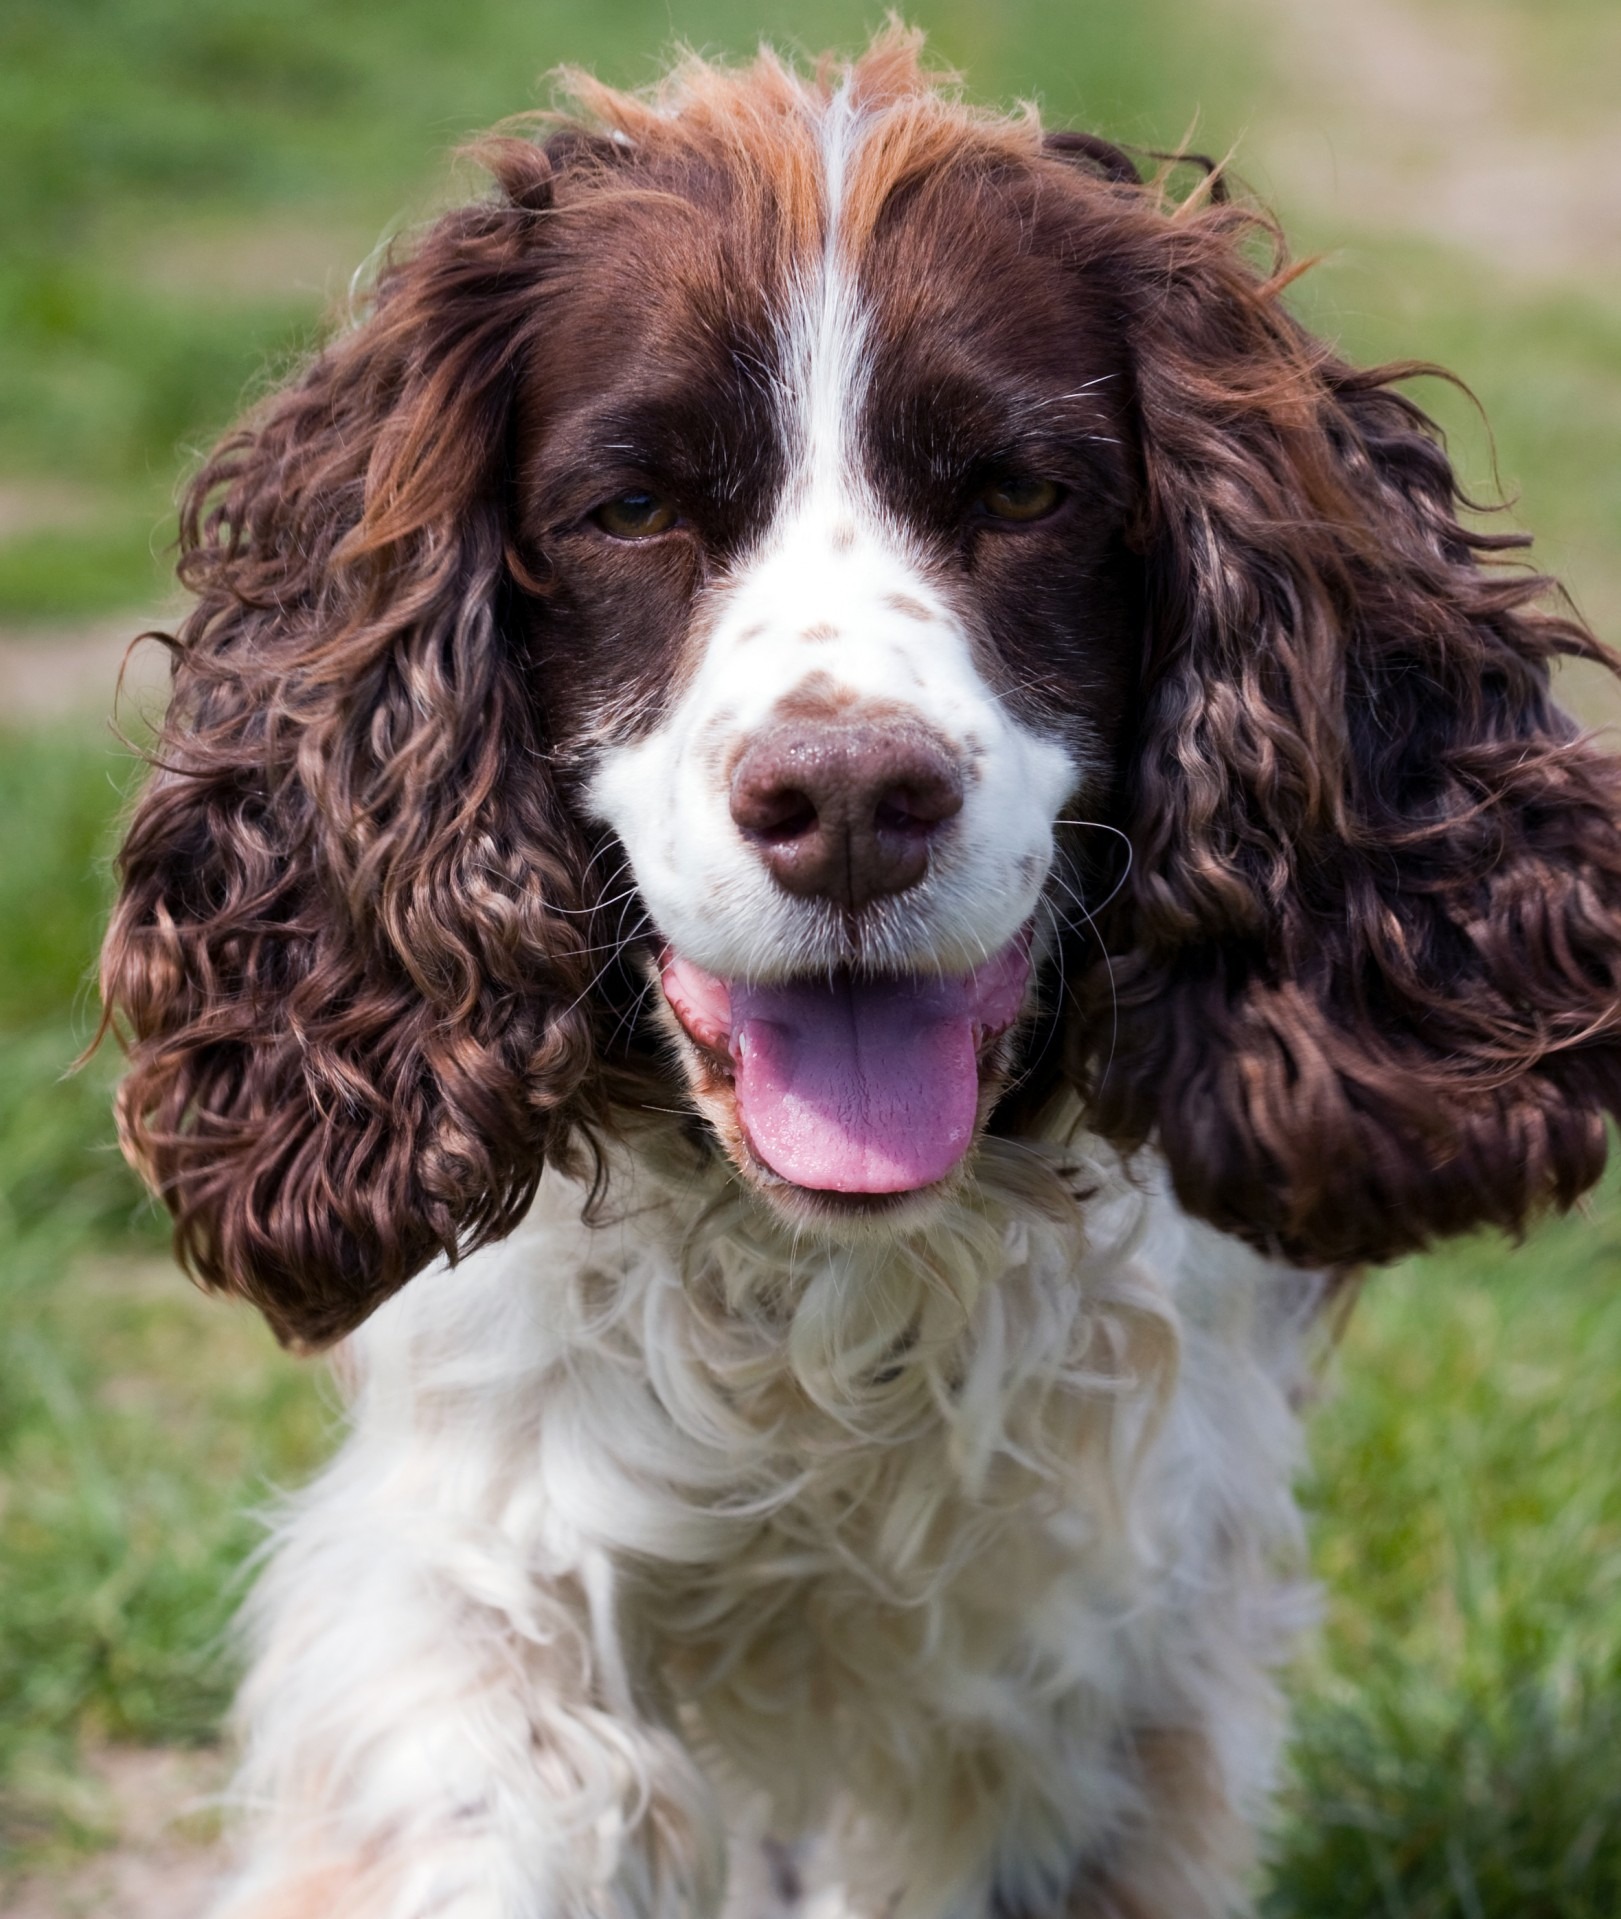
white, dog, animal, cute, canine, photo, pet, portrait, brown, mammal, spaniel, close up, face, head, vertebrate, details, beautiful, image, english, dog breed, breed, pedigree, cavalier king charles spaniel, miniature poodle, springer, cockapoo, springer spaniel, king charles spaniel, dog like mammal, carnivoran, english cocker spaniel, english springer spaniel, drentse patrijshond, french spaniel, boykin spaniel, cavachon, russian spaniel, field spaniel, american cocker spaniel, welsh springer spaniel, american water spaniel, picardy spaniel